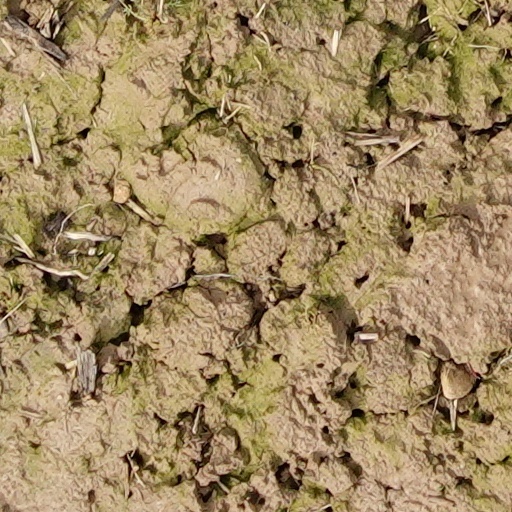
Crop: wheat